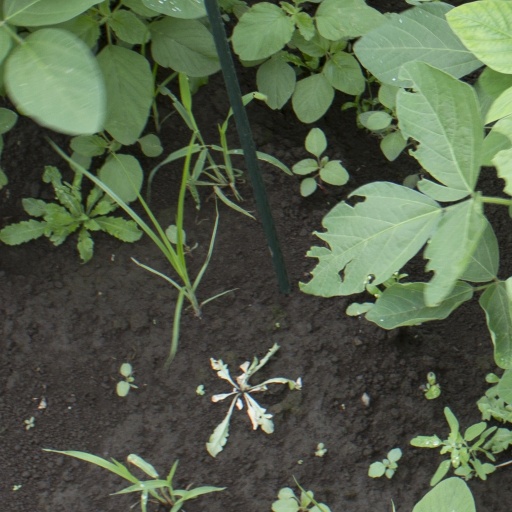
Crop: soybean